Psychogenic alopecia

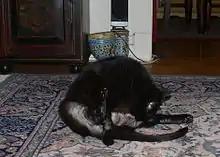
A cat exhibiting psychogenic alopecia (excessive grooming). Resulting baldness is noticeable around the abdomen, flank, and legs.

Psychogenic alopecia, also called over-grooming or psychological baldness, is a compulsive behavior that affects domestic cats. Generally, psychogenic alopecia does not lead to serious health consequences or a decreased lifespan.